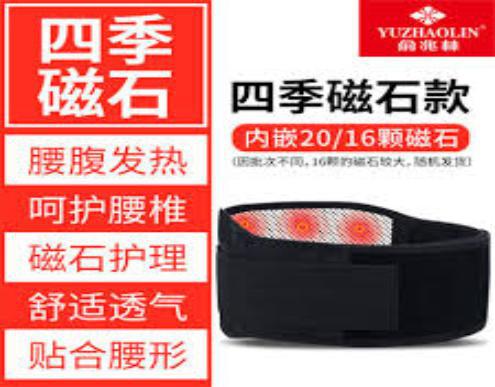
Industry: Clothes